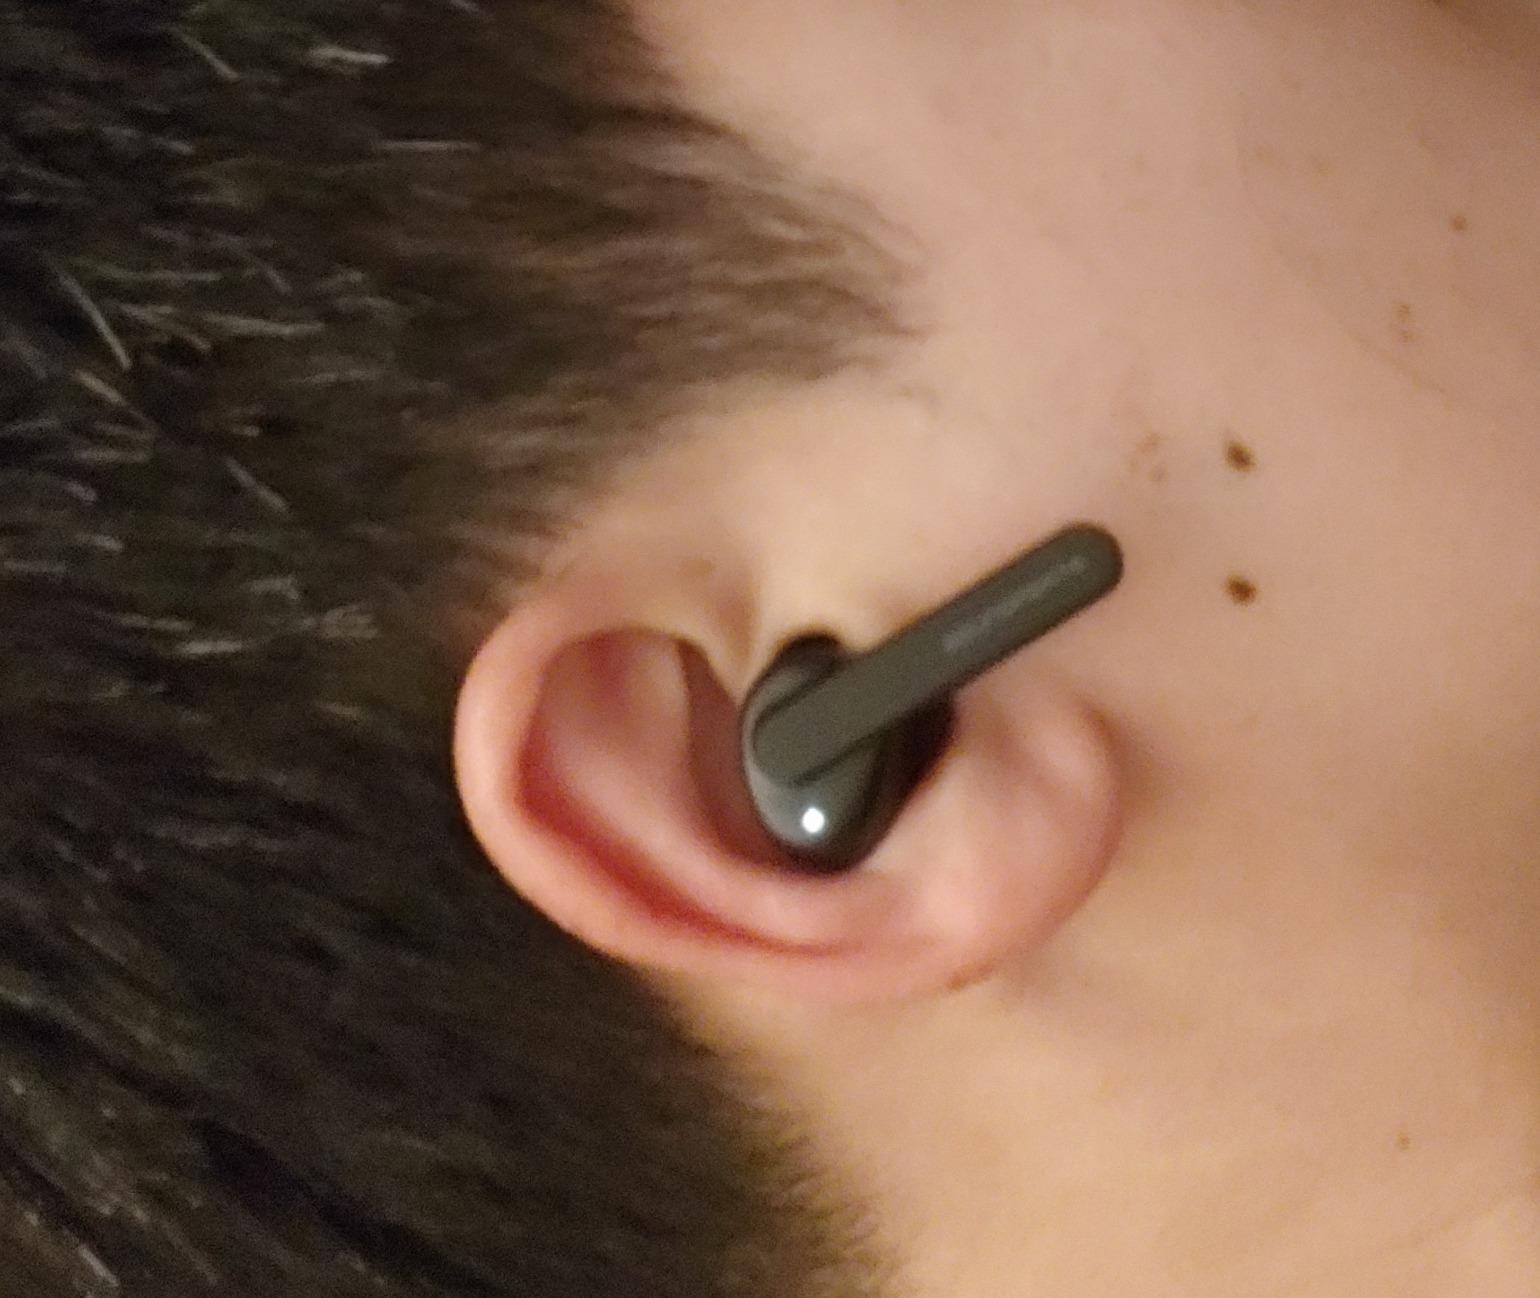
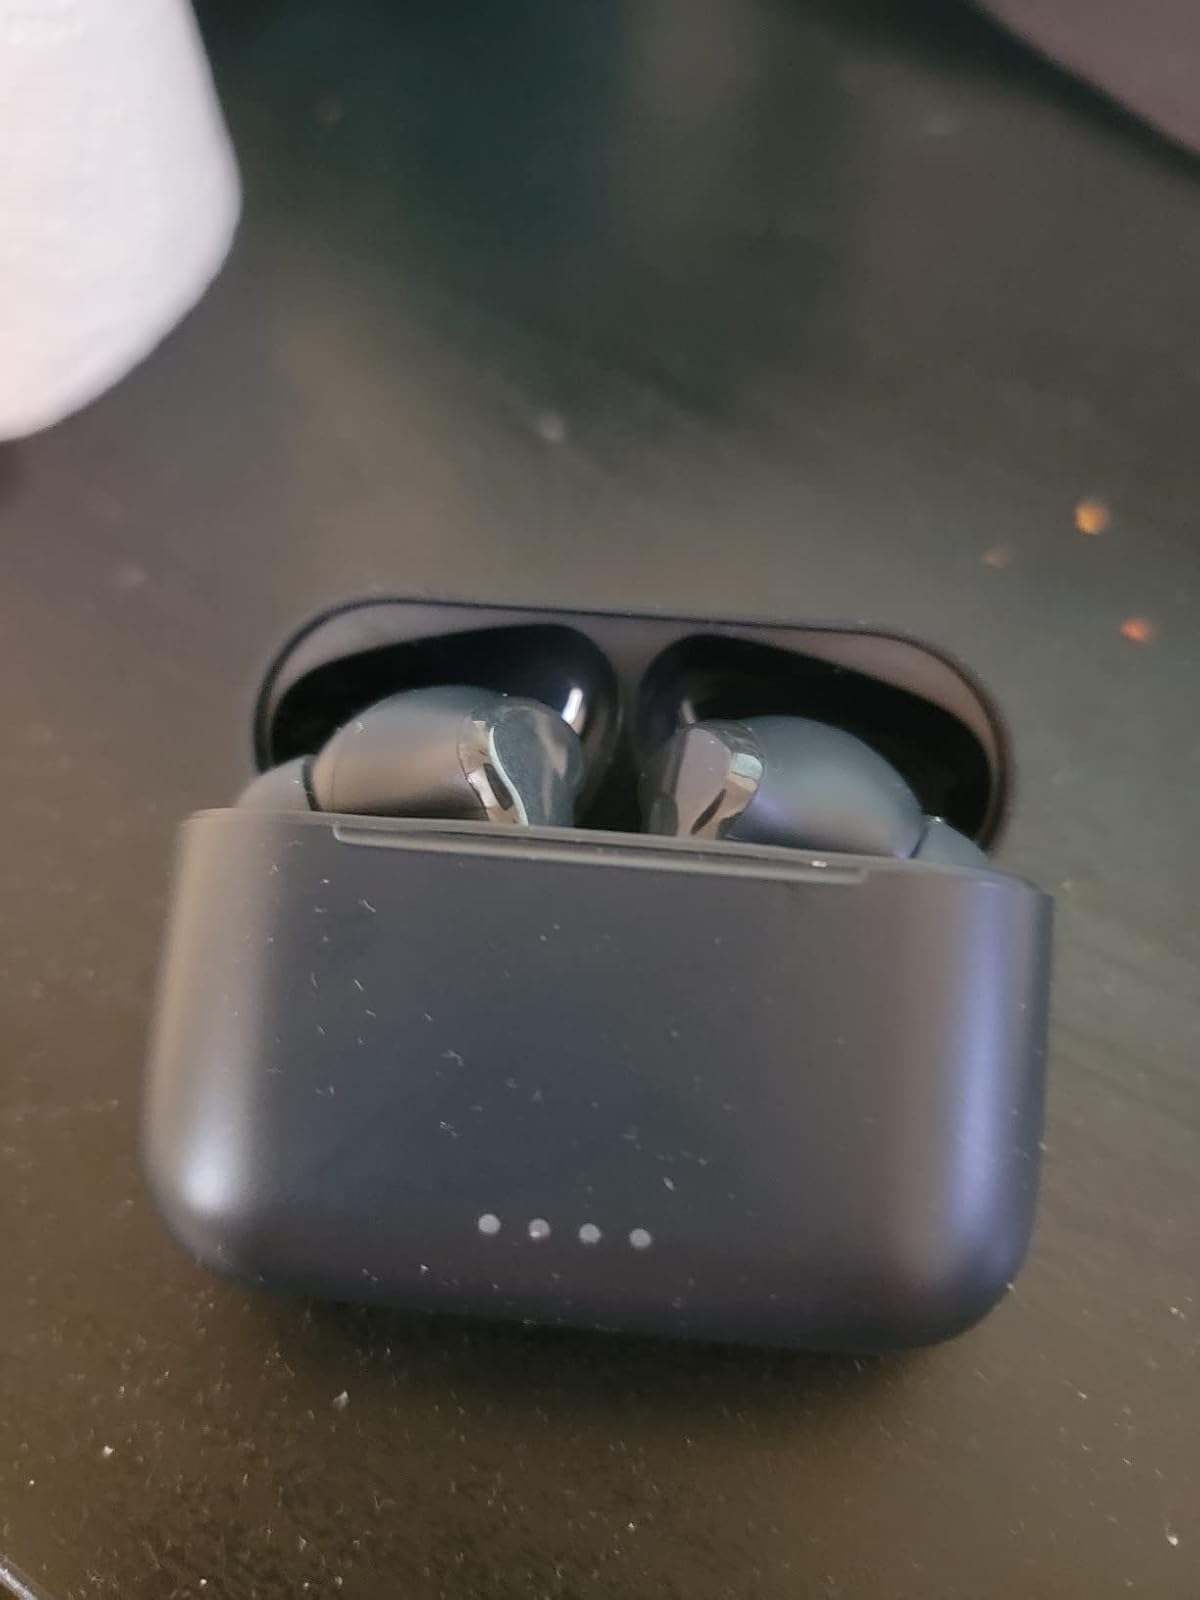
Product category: earbuds
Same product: no